Suite on Verses of Michelangelo Buonarroti

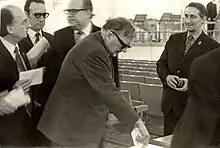
Dmitri Shostakovich in 1974, around the period he composed the Suite on Verses by Michelangelo Buonarotti (photograph by Yuri Shcherbinin)

The Suite on Verses of Michelangelo Buonarroti ("Сюита на слова Микеланджело Буонарроти", Op.145, 1974) is a cycle of song settings by Dmitri Shostakovich of eleven poems by Michelangelo Buonarroti, translated into the Russian language by Avram Efros. The original version (Op.145) is for bass voice and piano; the composer also produced an orchestrated version (145a).